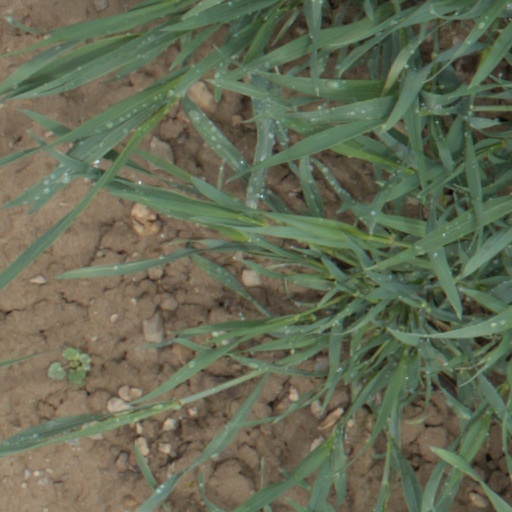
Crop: wheat